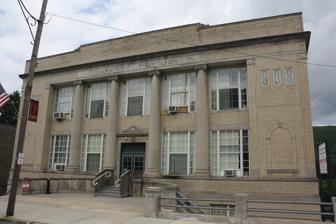
Building: Nesquehoning High School
Country: United States of America
Year built: 1919
United States historic place Nesquehoning High School U.S. National Register of Historic Places Nesquehoning High School. July 2013. Show map of Pennsylvania Show map of the United States Location 120-124 E. Catawissa St., Nesquehoning, Pennsylvania Coordinates 40°51′55″N 75°48′34″W / 40.8654°N 75.8094°W / 40.8654; -75.8094 Area less than one acre Built 1917–1919 Built by Simpson, Tucker and Marsh; Shamokin Lumber and Manufacturing Architectural style Classical Revival NRHP reference No. 03001187 Added to NRHP November 21, 2003 Nesquehoning High School is an historic, American high school that is located in Nesquehoning , Carbon County, Pennsylvania . It was added to the National Register of Historic Places in 2003. History and architectural features Built between 1917 and 1919, this historic structure is a four-story, seven-bay, school building that was designed in the Classical Revival style. It was built using structural terra cotta and faced with Roman brick . It measures 75 feet wide and 135 feet deep. The school closed in the 1960s and was renovated into apartments in 1998. It was added to the National Register of Historic Places in 2003. References